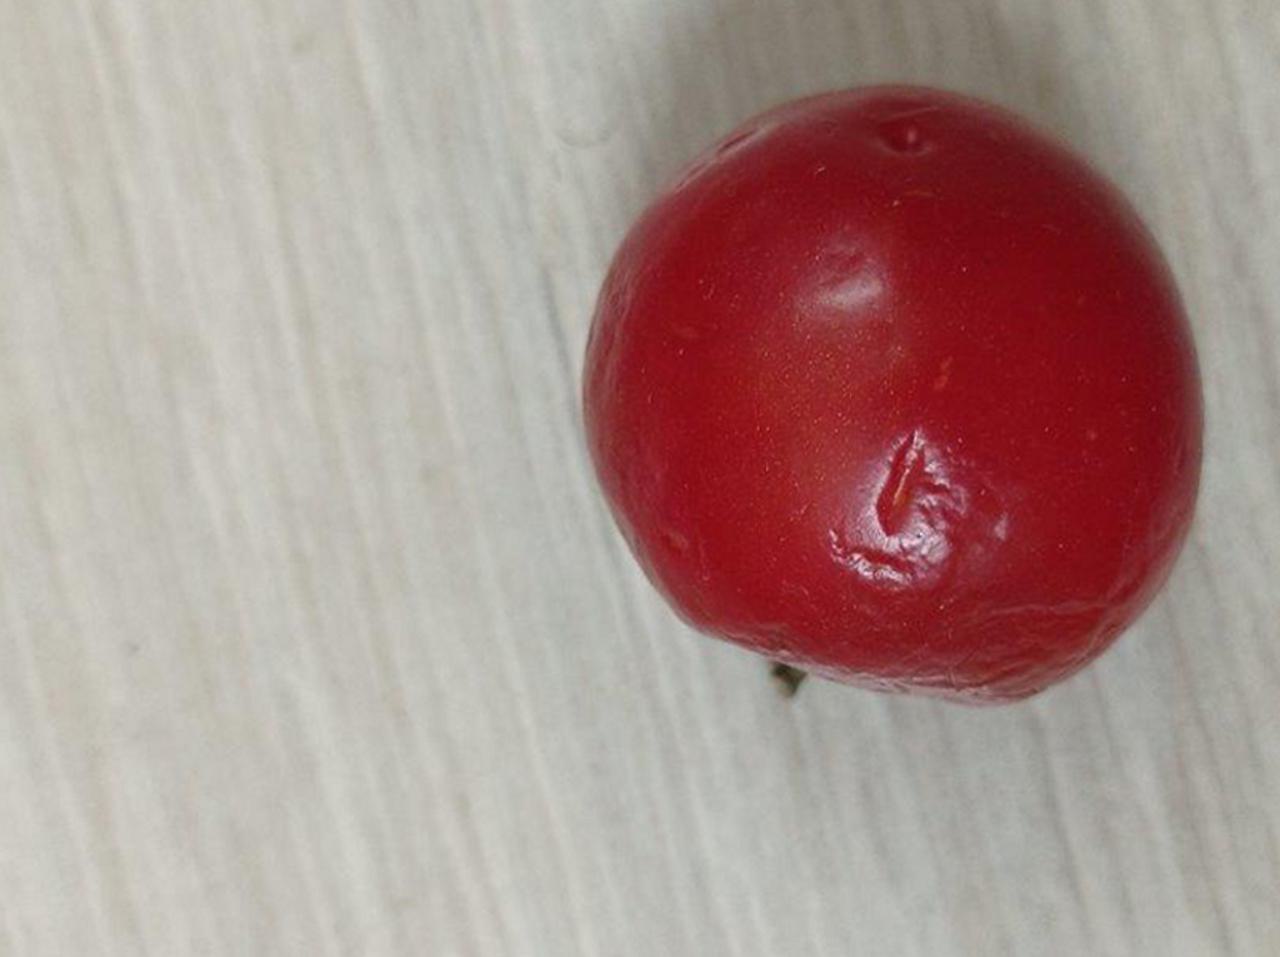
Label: Rotten